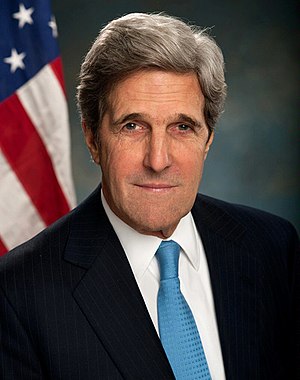
John Kerry
John Kerry i 2013.
John Forbes Kerry er en amerikansk diplomat og politiker. Han var tidligere USA's udenrigsminister, senator i Massachusetts i USA og demokraternes kandidat til det amerikanske præsidentvalg den 2. november 2004.